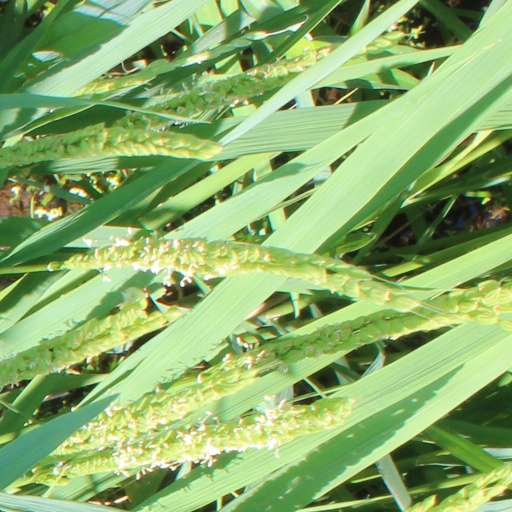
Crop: rice